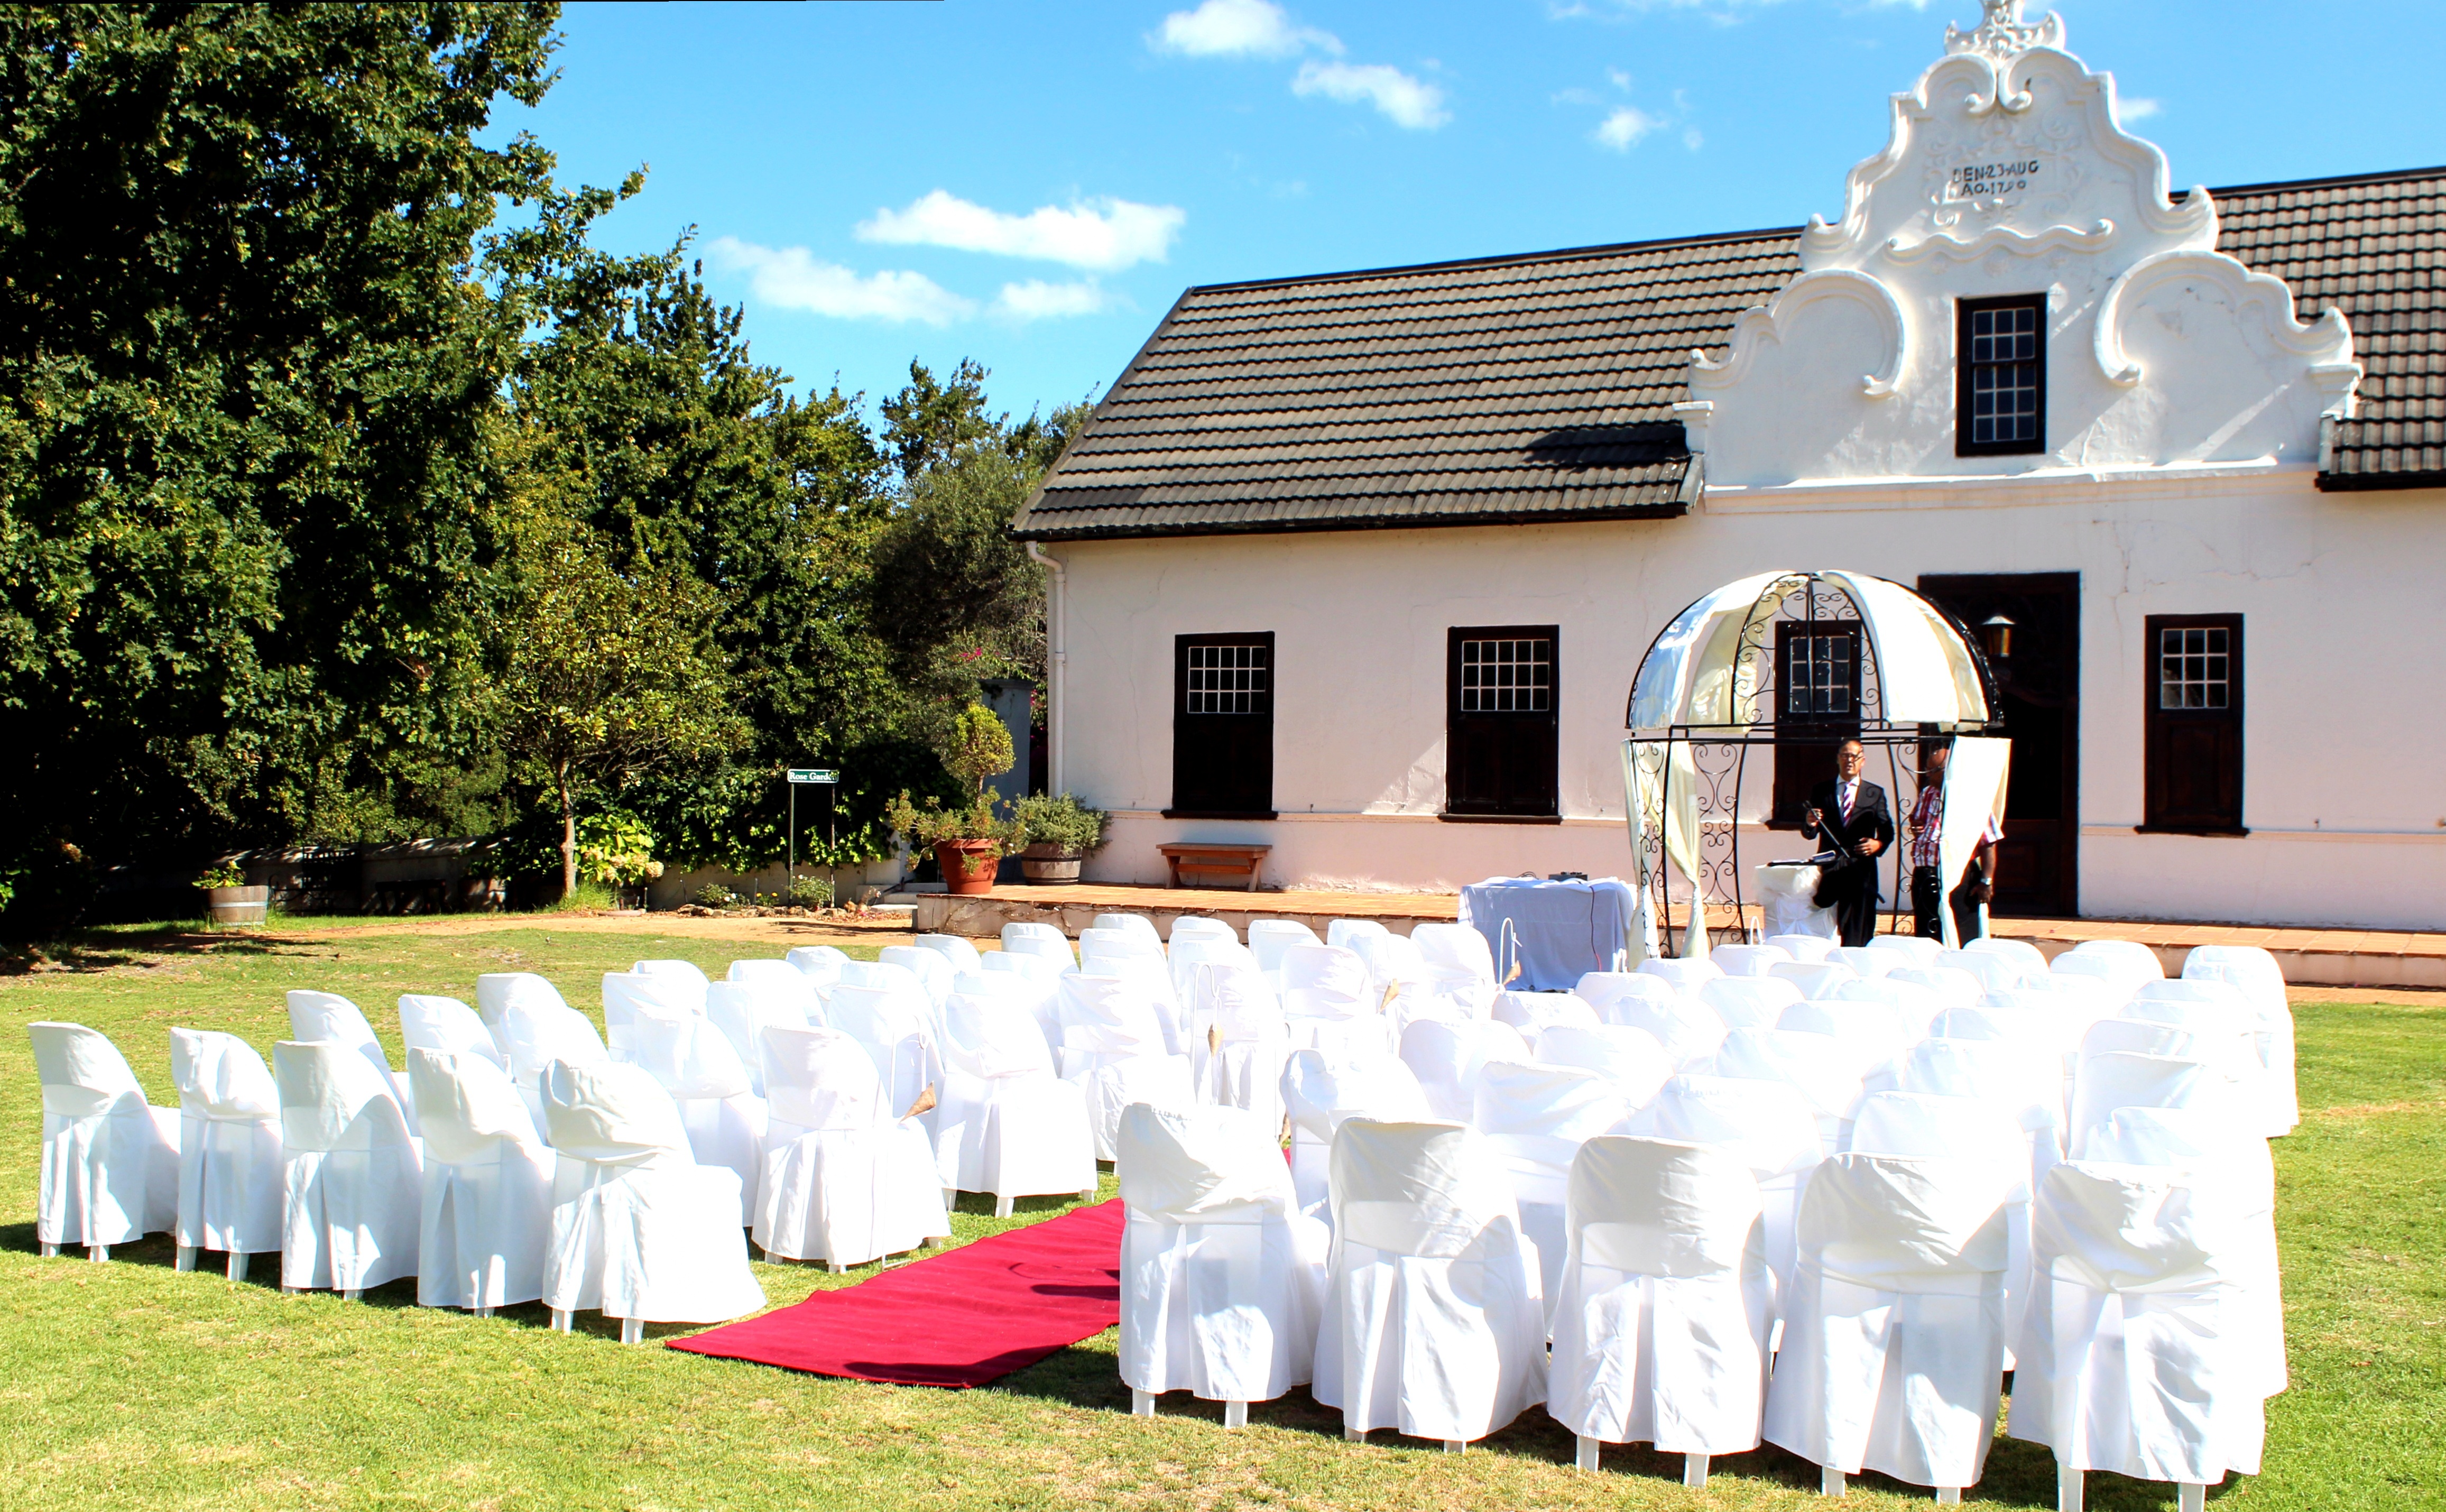
flower, home, backyard, wedding, marriage, ceremony, chairs, pavilion, banquet, event, estate, rush, luck, winery, pastor, red carpet